Augustine Eguavoen

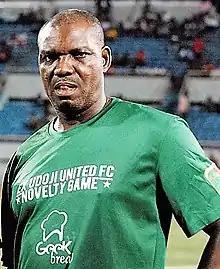
Augustine Eguavoen as the Nigeria National Team Manager

Augustine Owen Eguavoen (born 19 August 1965) is a Nigerian football manager and former player who served as manager of the Nigeria national team three times.